Dr. Hiram Rutherford House and Office

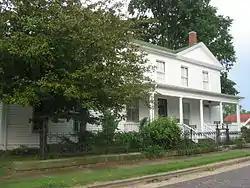

The Dr. Hiram Rutherford House and Office is a historic house located at 14 S. Pike St. in Oakland, Illinois. The house was built in 1846 for Dr. Hiram Rutherford, a doctor who settled in Oakland in 1840. Rutherford was one of the first settlers in the village, which was then known as Independence. Rutherford's house had an L-shaped I-house plan with Greek Revival details, including triangular pediments at the ends of its gable roof.